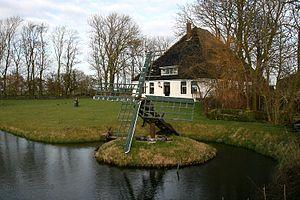
Cet article recense les moulins à vent de la province de Hollande-Septentrionale, aux Pays-Bas.